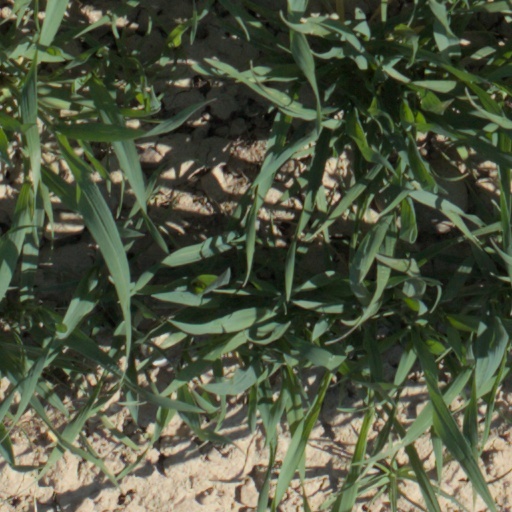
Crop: wheat